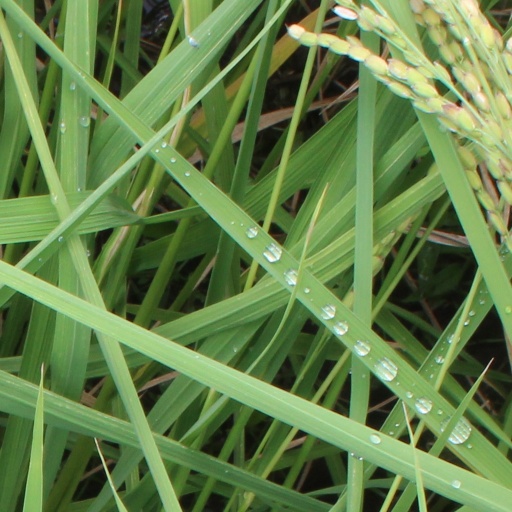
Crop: rice